Félix Vallotton

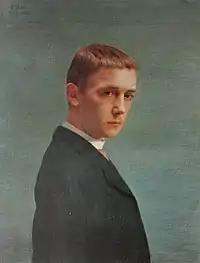
"Self-portrait at 20 years old", oil on canvas (1885)

In 1885 the methodical Vallotton began keeping a notebook, called his "Livre de Raison", in which he listed all of his paintings, drawings, sculptures and prints. He kept the log his entire life. When he died, it listed one thousand seven hundred works. In the same year he presented his first works at the Paris Salon, the Ingresque "Portrait of Monsieur Ursenbach," as well as his first painted self-portrait, which received an honorable mention. That same year he also presented a painting at the "Salon des beaux-arts" in Geneva.